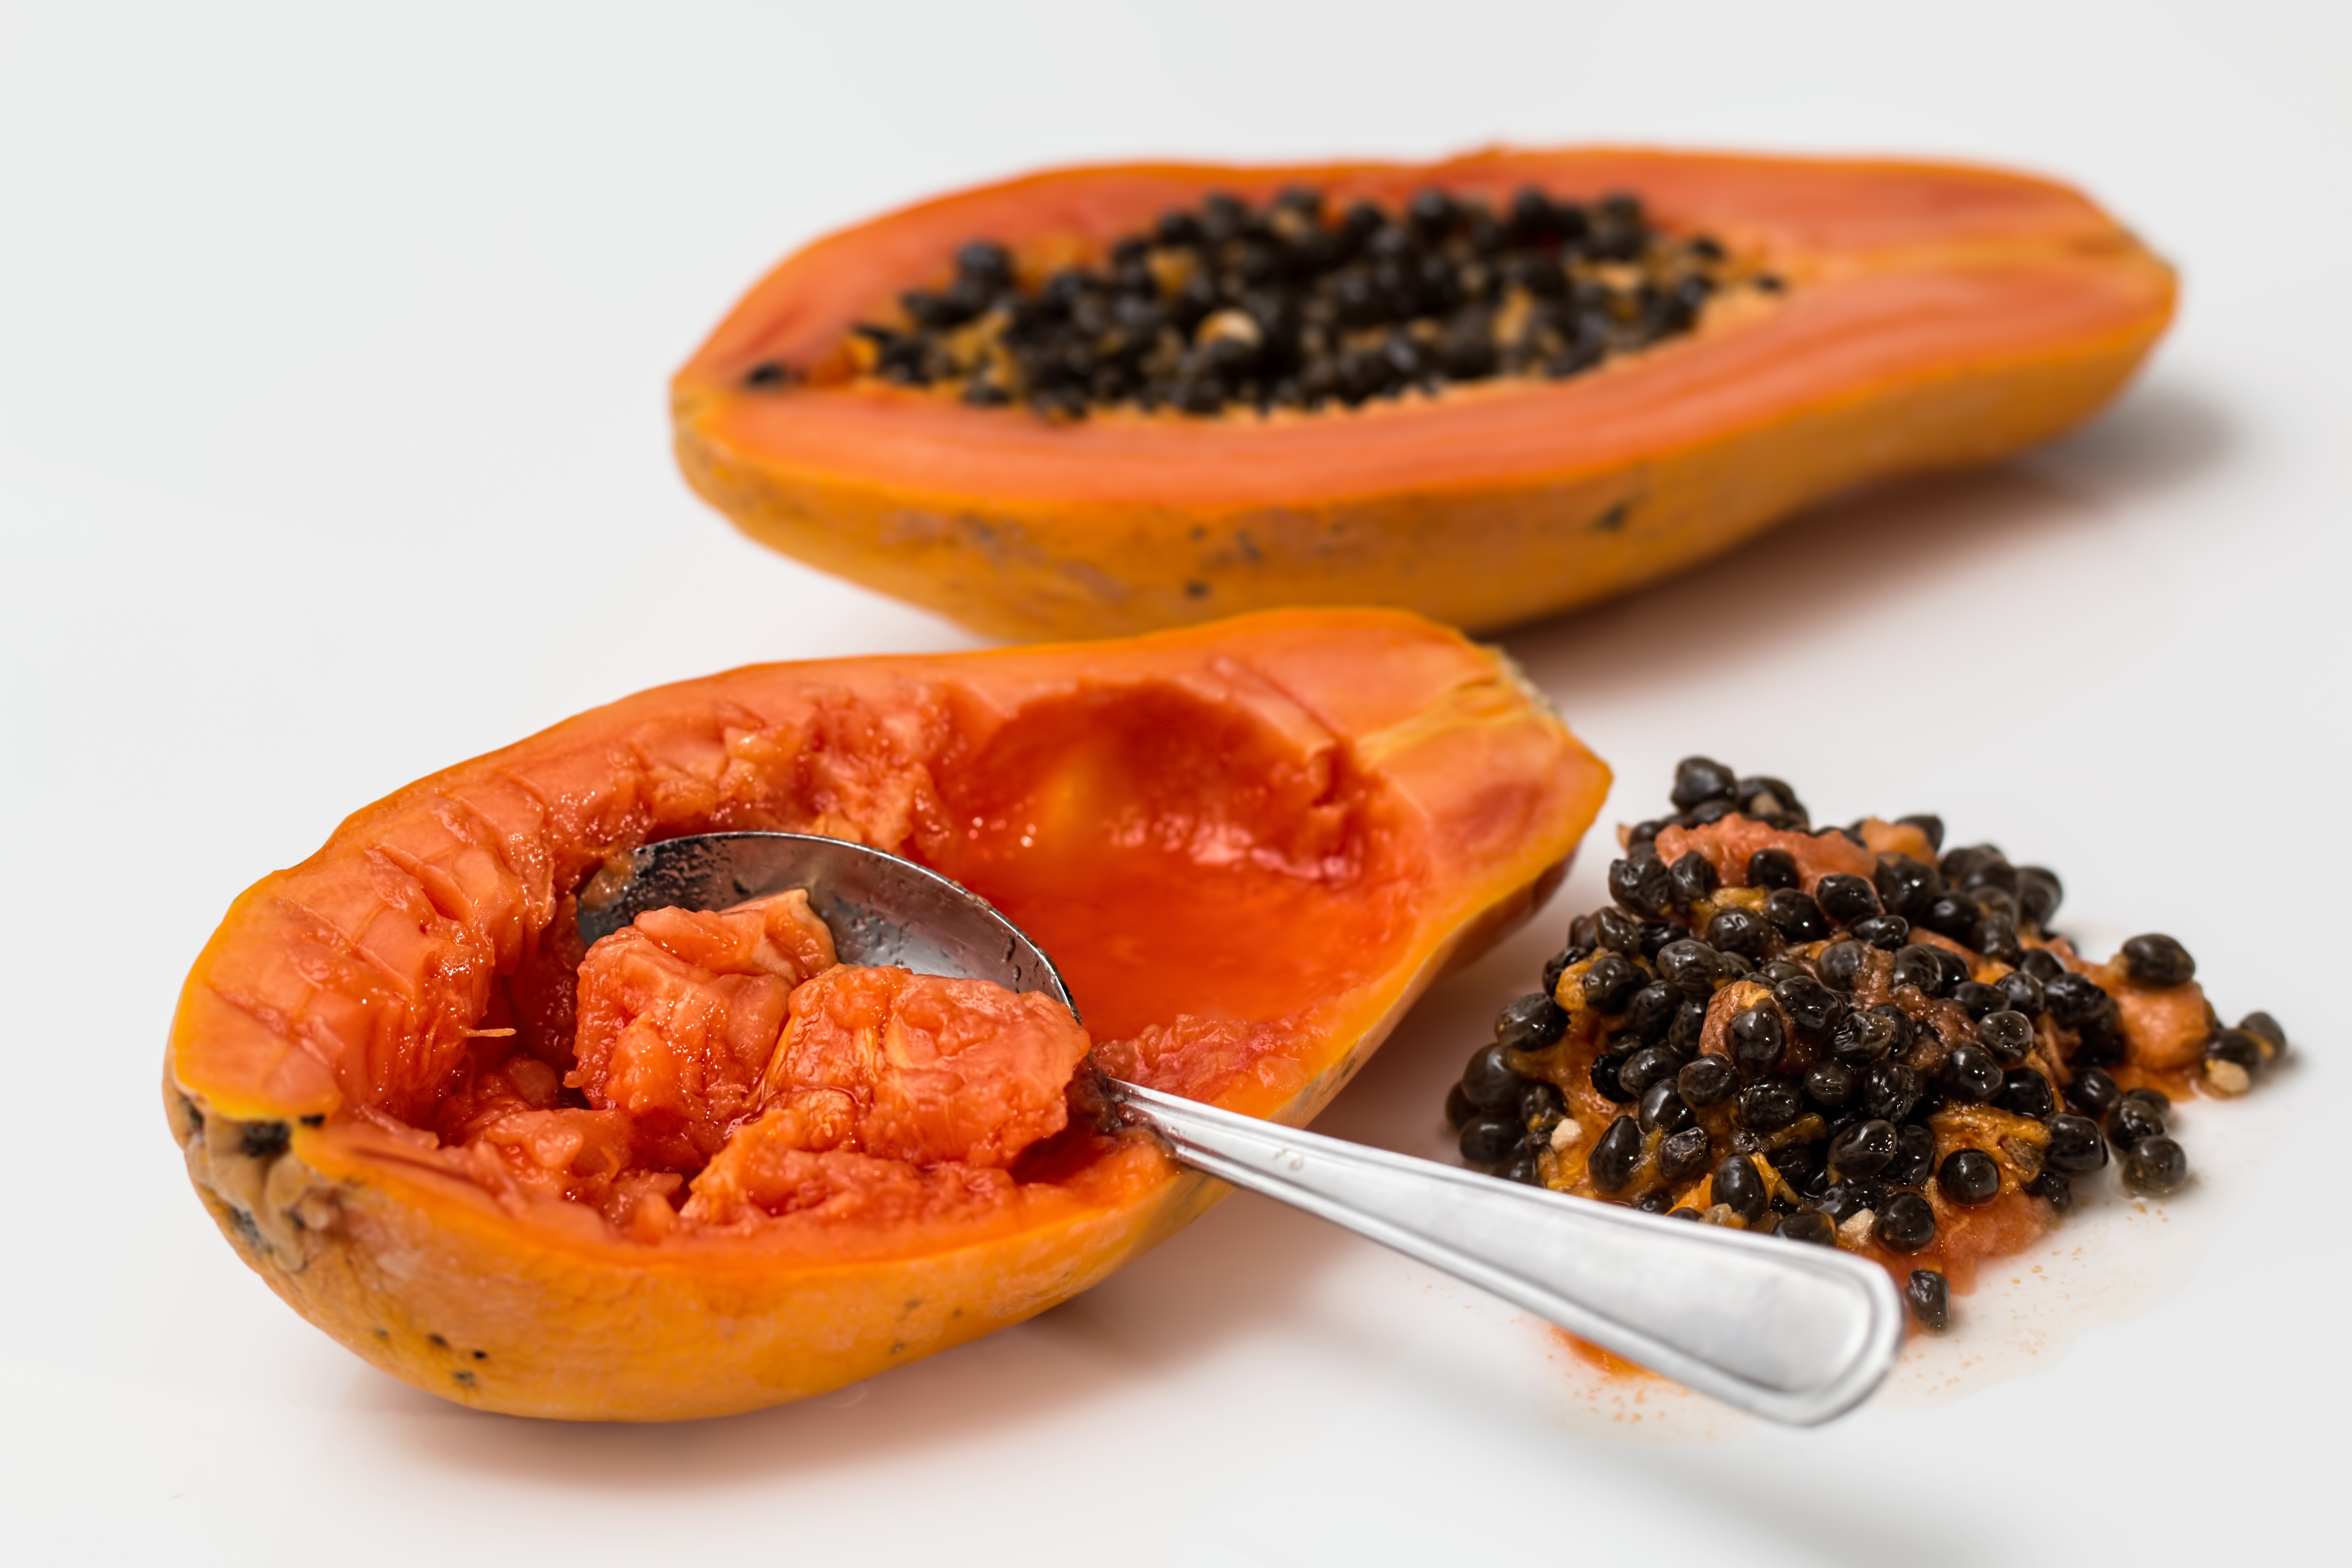
plant, fruit, sweet, ripe, food, produce, vegetable, juicy, tropical fruit, fresh fruit, nutrition, calabaza, exotic, healthy eating, papaya, vitamin c, fruit salad, ripe fruit, papaw, pawpaw